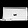
Label: Bag